Bernard Revel

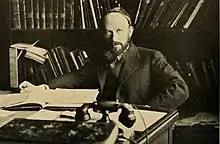

In 1915, Harry Fischel, on the board of directors of the newly merged RIETS and Etz Chaim Yeshiva, asked Revel to come back East and head the institution. In him, Mr. Fischel saw a learned and forward thinking educator to lead the yeshiva on the path of becoming a college. Rabbi Revel took up the position and was appointed the first president and Rosh yeshiva of the newly reorganized institution.